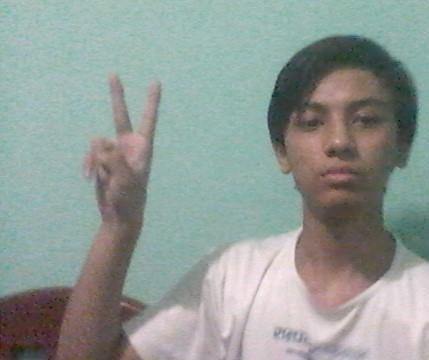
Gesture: peace